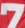
Number: 7